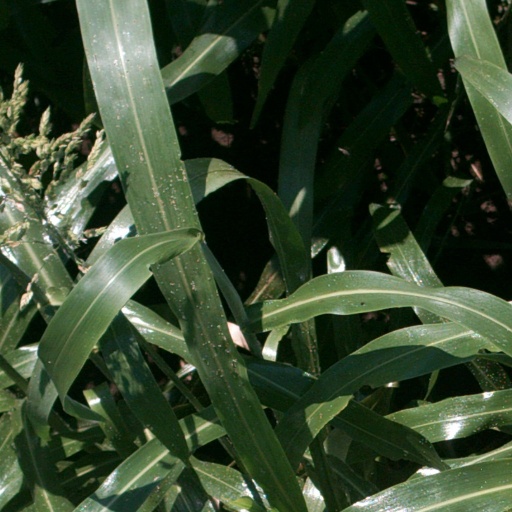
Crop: sorghum